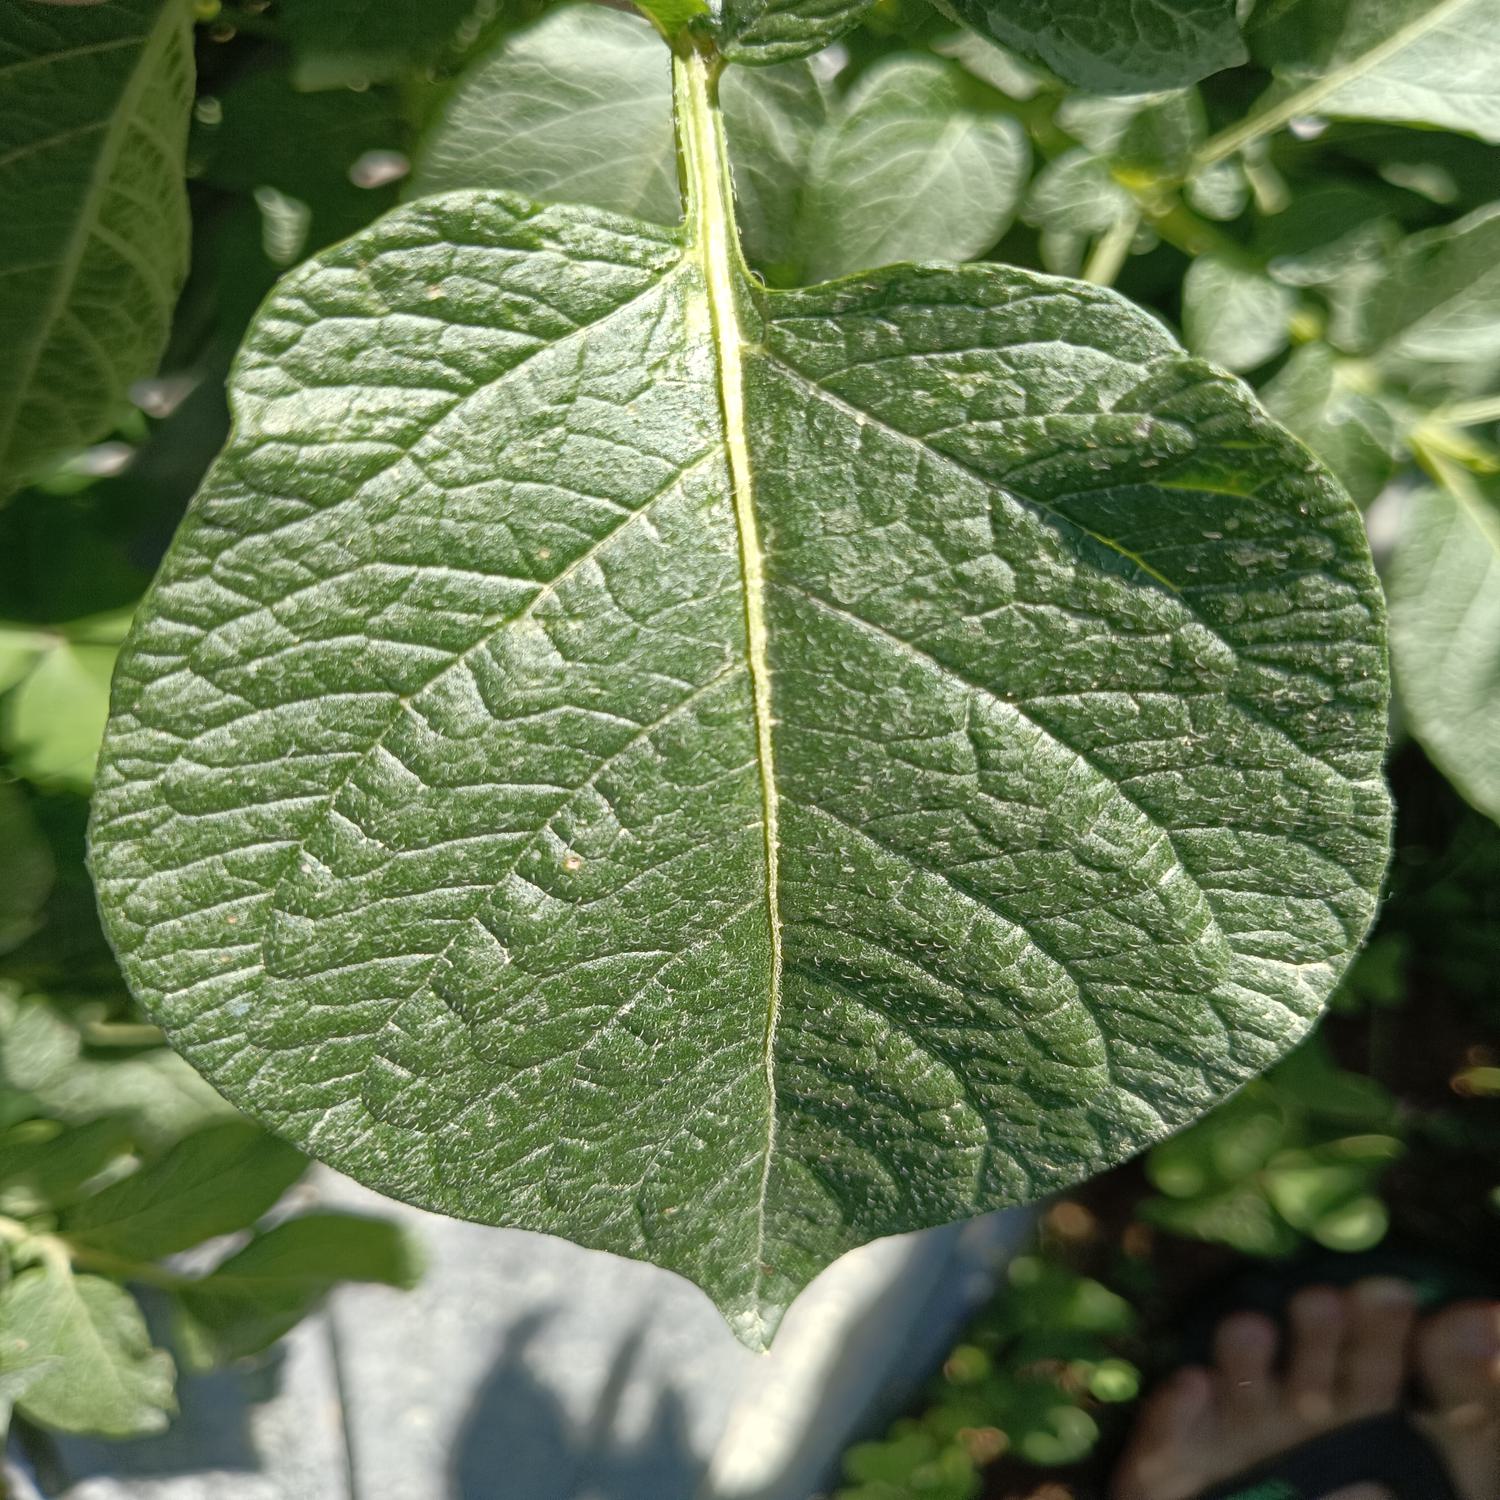
Label: Healthy